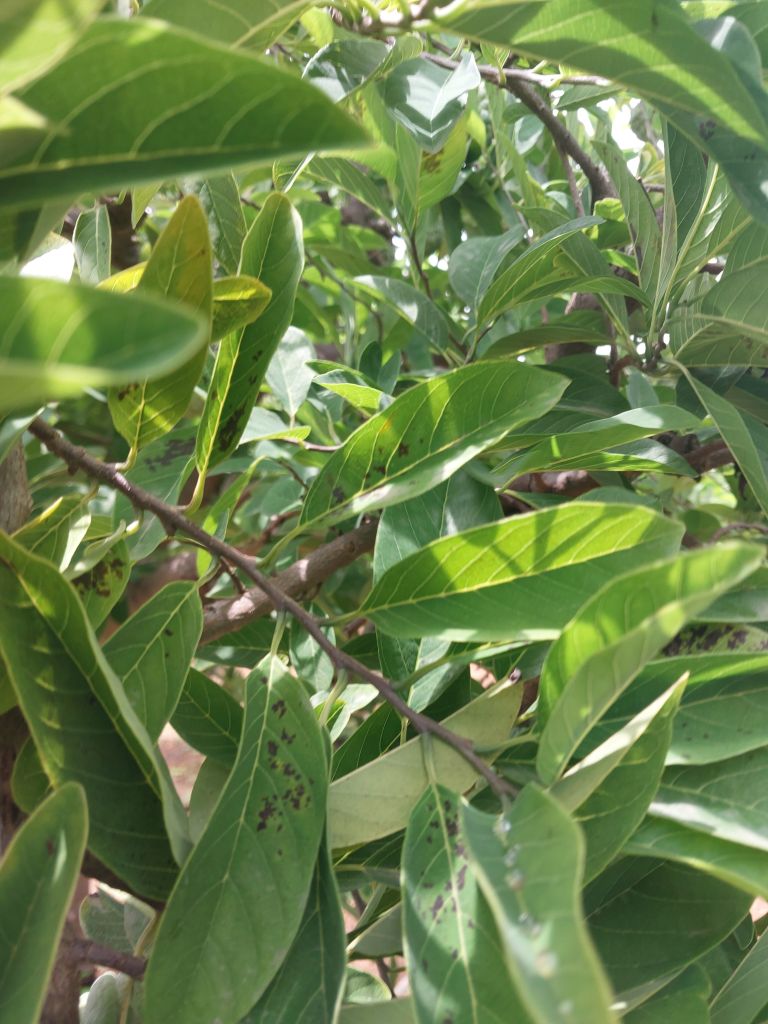
Disease label: Leaf spot on Leaves